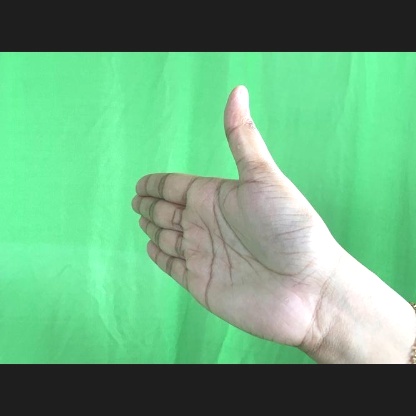
Mudra: Ardhachandran